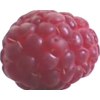
Label: raspberry